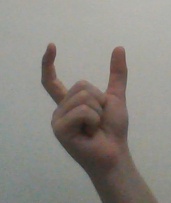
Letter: nun